51st United States Congress

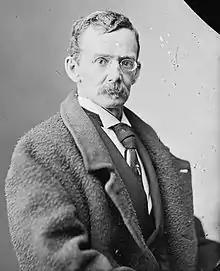
President pro tempore John J. Ingalls

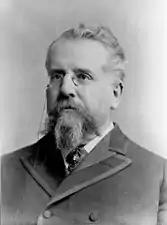
President pro tempore Charles F. Manderson

Both representatives were elected statewide on a general ticket.
(2 Republicans)